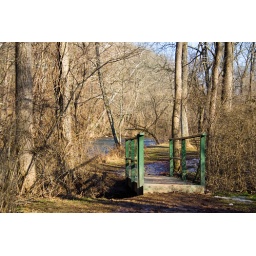
this little bridge had more water surrounding it than it had under it